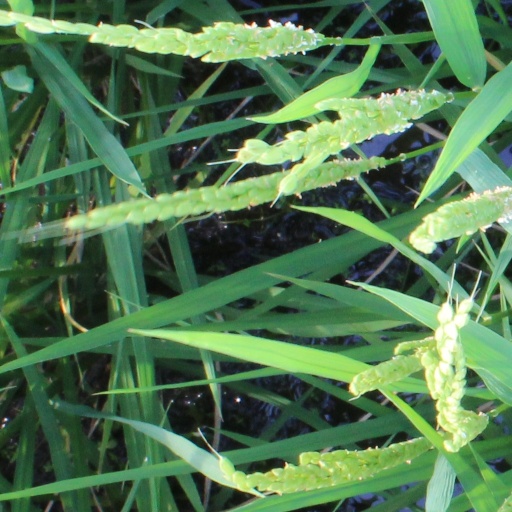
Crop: rice